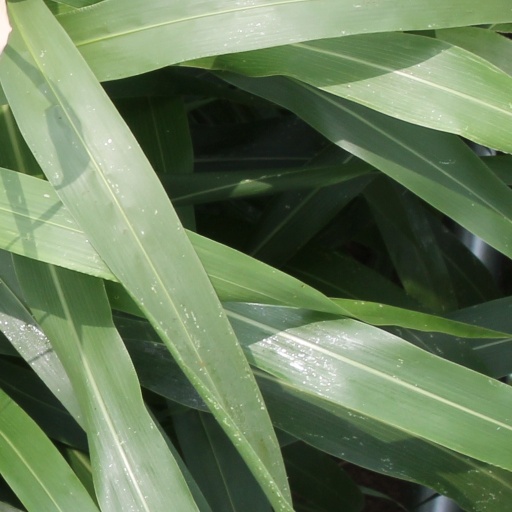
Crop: sorghum